Last Call (2020 film)

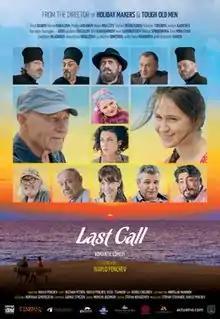
Theatrical release poster

Last Call is a 2020 Bulgarian satirical black comedy drama film directed by Ivaylo Penchev. The film features an ensemble cast that includes Vasil Banov, Maria Bakalova, Phillip Avramov, Malin Krastev, Stefan Denolyubov, Kitodar Todorov, Yana Marinova and Lorina Kamburova.